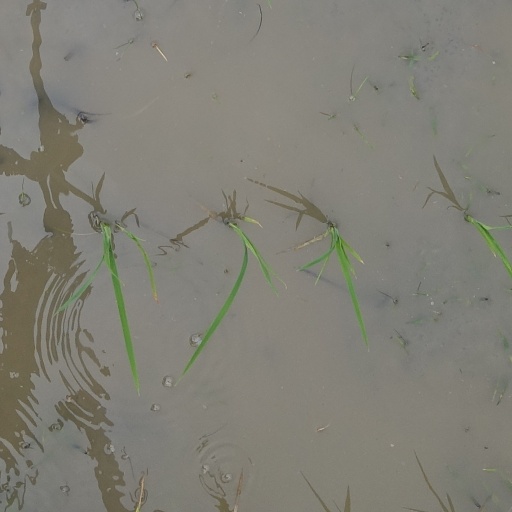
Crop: rice